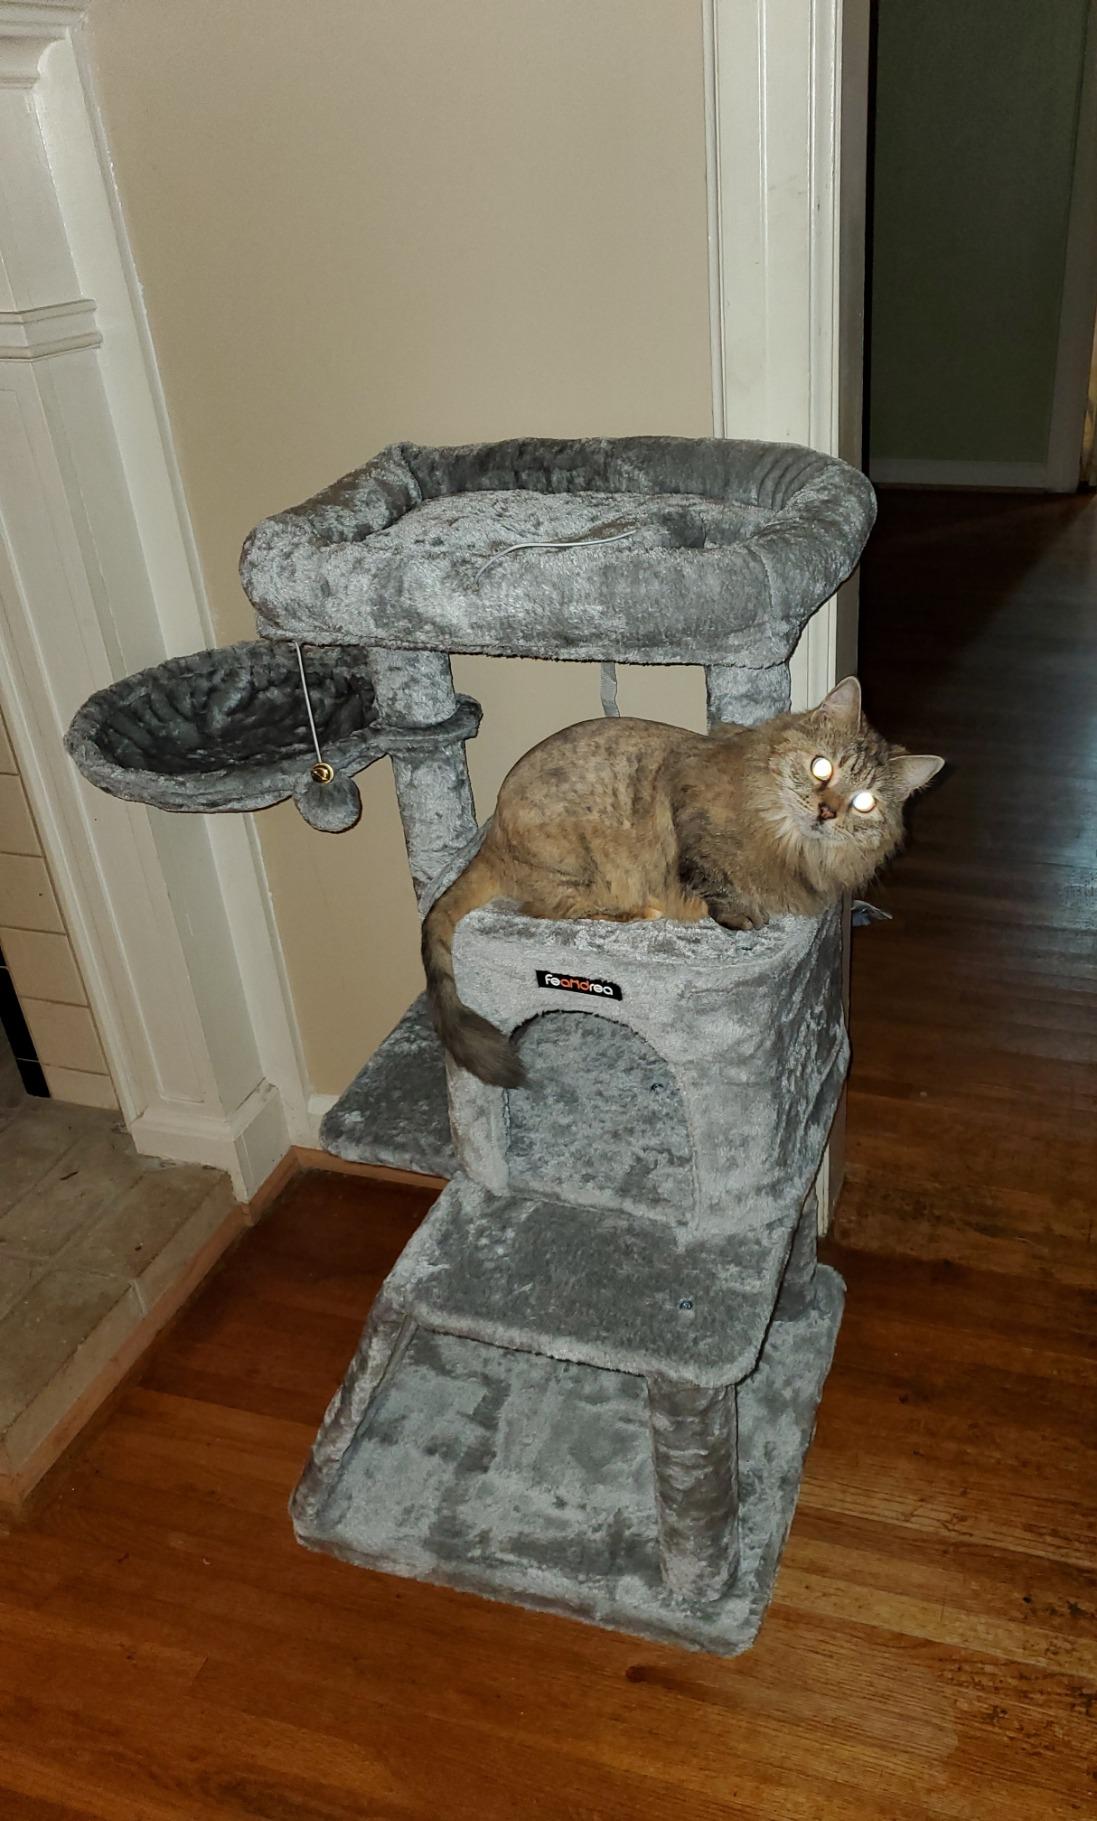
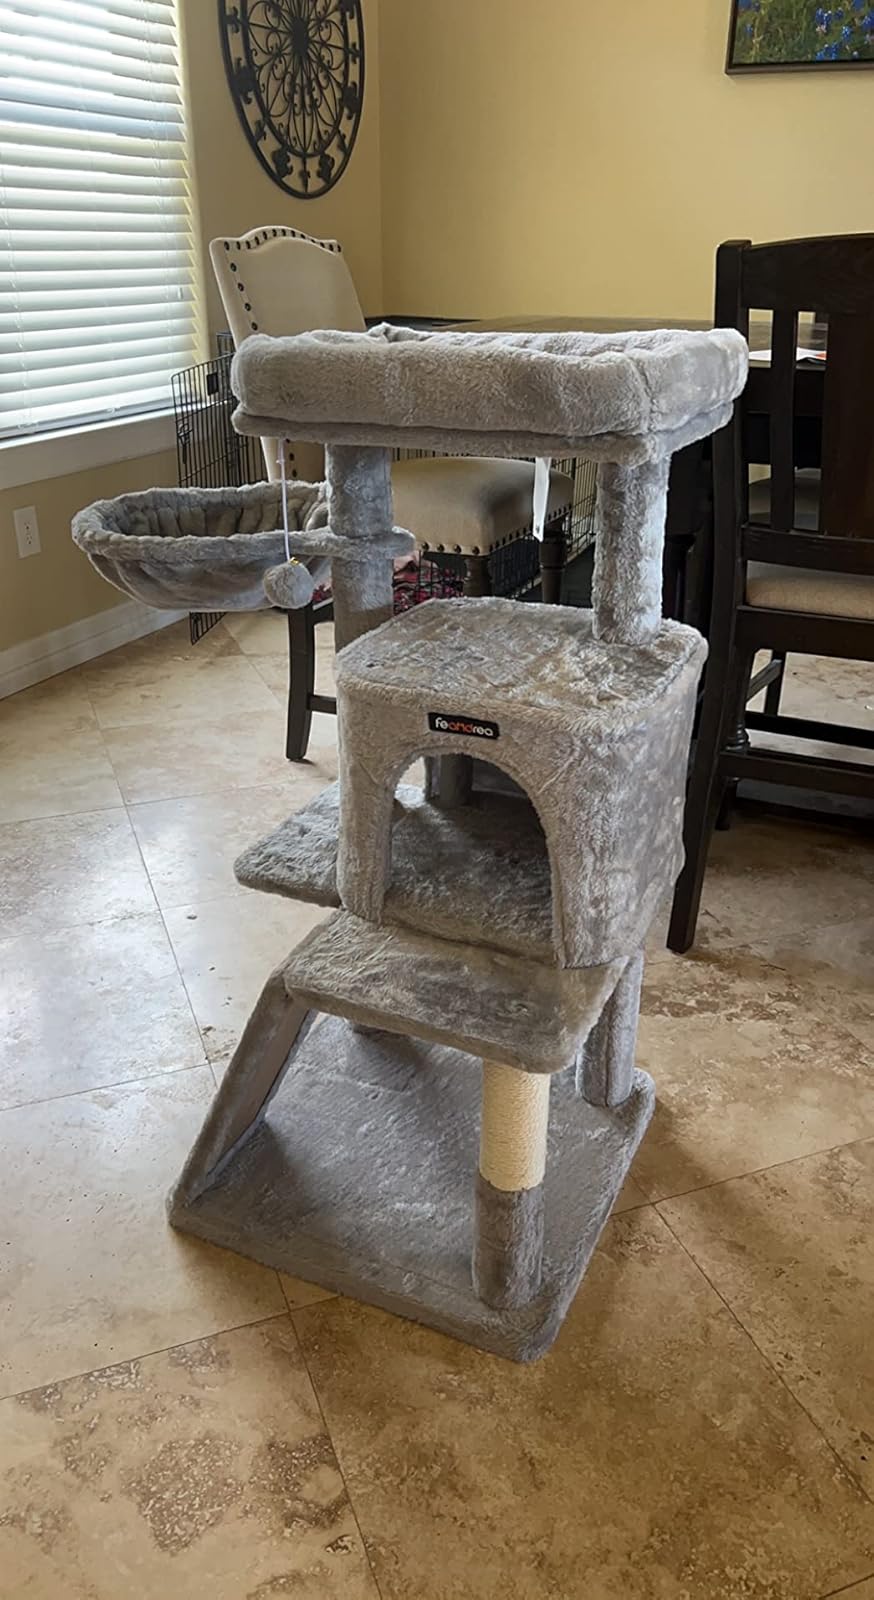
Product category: items_cat tree
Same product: yes